Hedwig von Beverfoerde

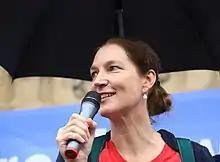
Von Beverfoerde speaking at a "; Demo für Alle" rally in Stuttgart in 2014.

Von Beverfoerde is the founder and chairwoman of the Family Protection Initiative, which promotes conservative, traditional views on marriage and family life. She is an active member of the Forum of German Catholics, a lay organization founded in opposition to the Central Committee of German Catholics. In 2014 she co-organized a bus tour to support heterosexual-only marriage in Germany with Austrian conservative activist Alexander Tschugguel.